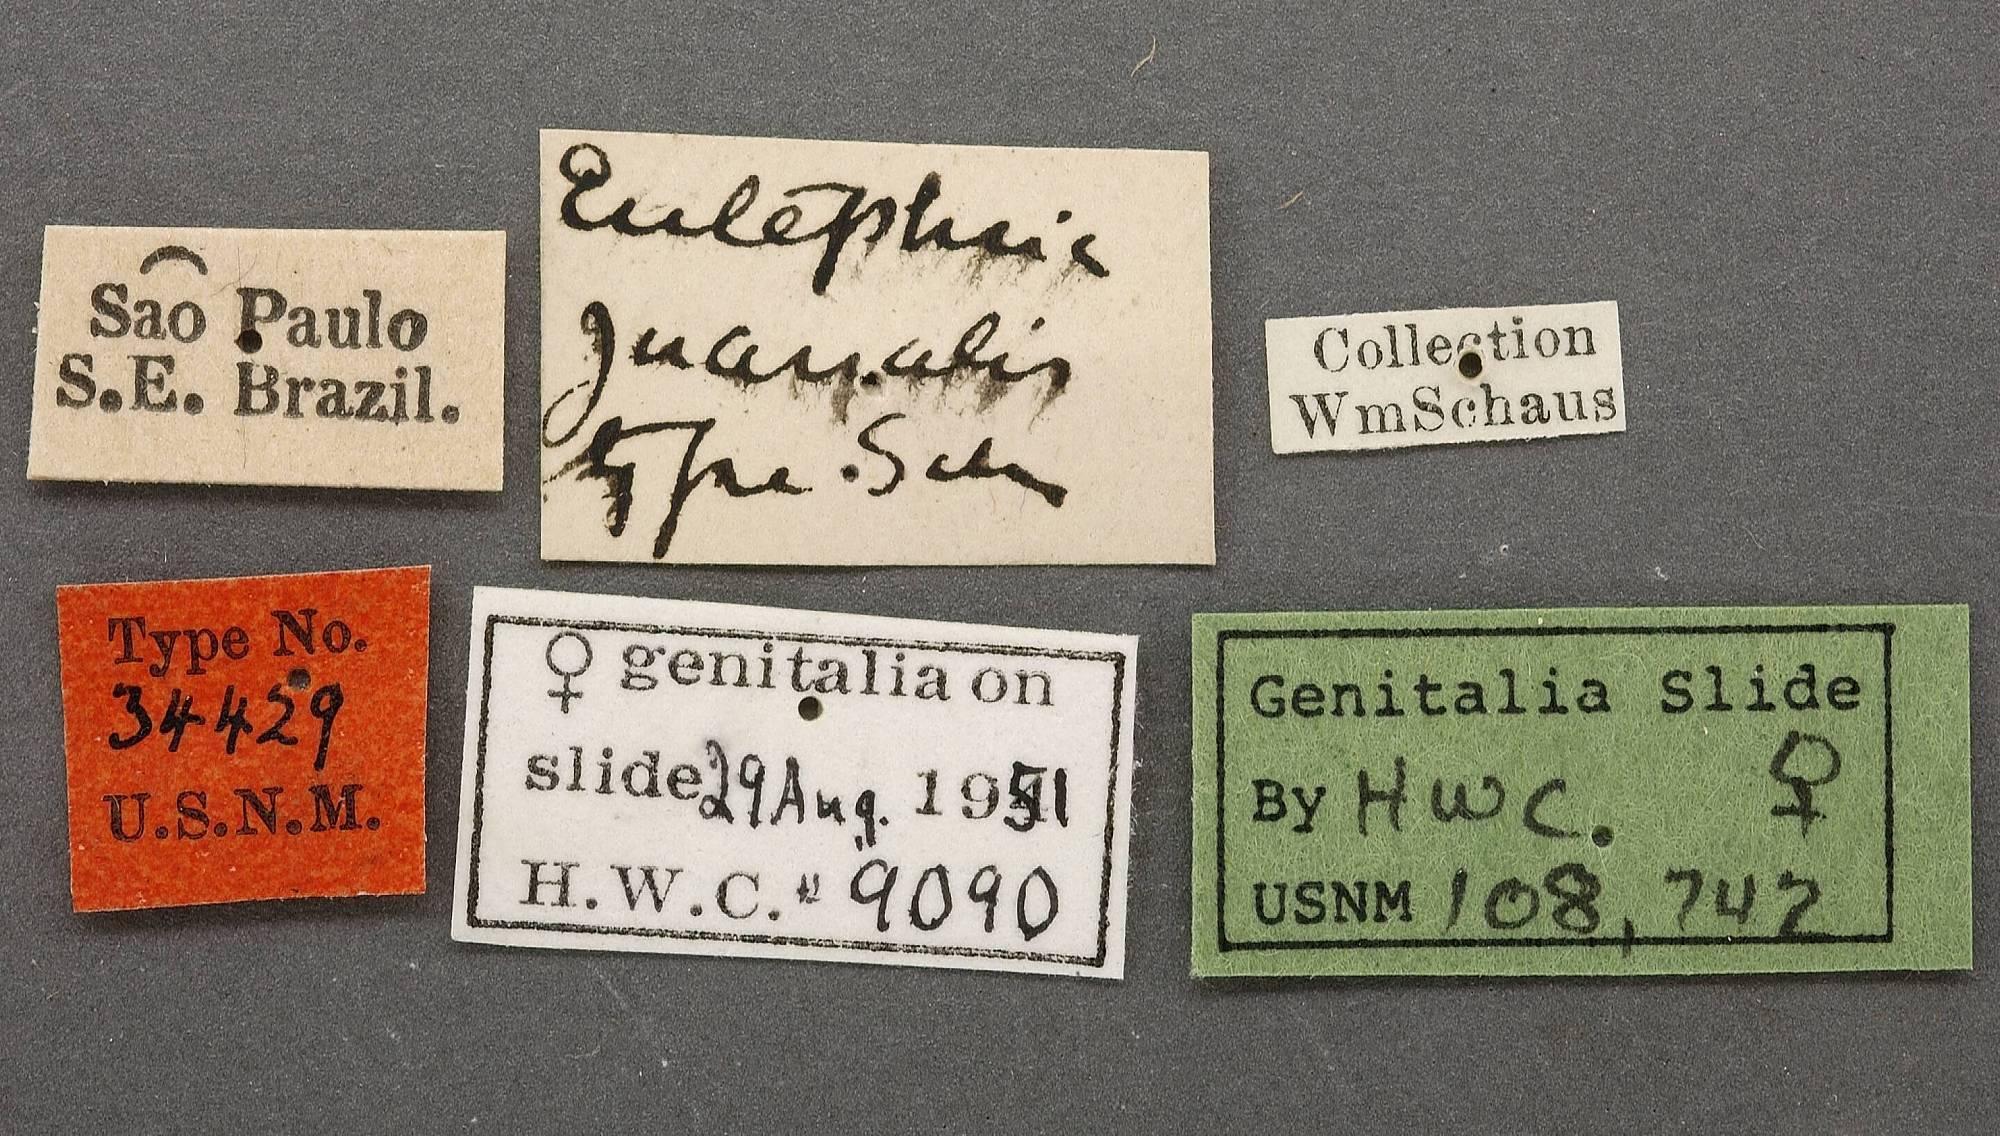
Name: Pycnarmon juanalis
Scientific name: Pycnarmon juanalis Schaus, 1933
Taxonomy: Animalia, Arthropoda, Insecta, Lepidoptera, Crambidae, Spilomelinae
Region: [Not Stated]
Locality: [Not Stated], São Paulo, Brazil
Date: [Not Stated]